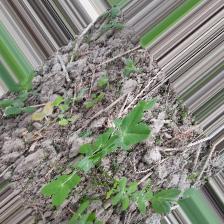
Label: Normal